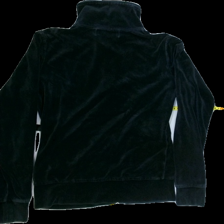
View: back
Type: Jacker
Category: Ladies
Brand: Not Applicable
Colors: Blue
Material: 100%polyester
Pattern: Logo print
Cut: Regular, Turtle neck
Size: S
Season: All
Trend: No trend
Stains: Yes
Price range: <50
Recommended usage: Export